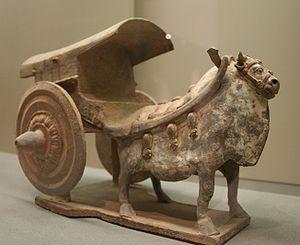
Chariot tiré par un boeuf, niu che. Provenance incertaine. Terre cuite polychrome, H. 20, L. 30 cm. Début de l'époque des Sui, fin du 6e siècle. MC 9873. Musée Cernuschi, Paris, France.
La charrette est un moyen de transport constitué d'un plateau et de deux roues.